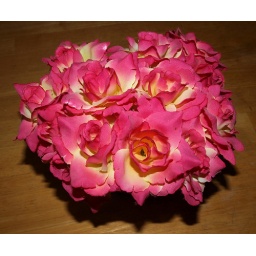
Just some flower pens that have been sitting in my kitchen for ages. I liked the bright colors.